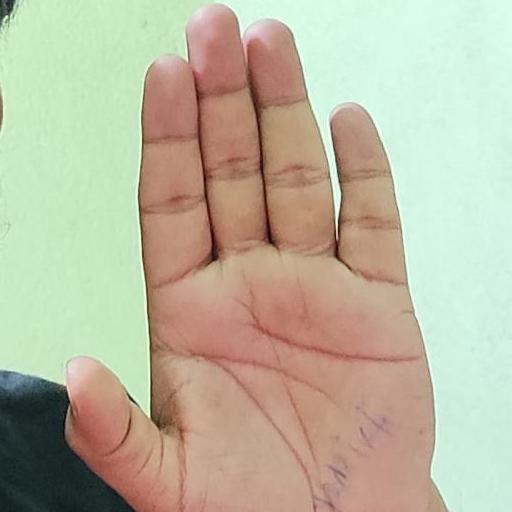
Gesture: stop